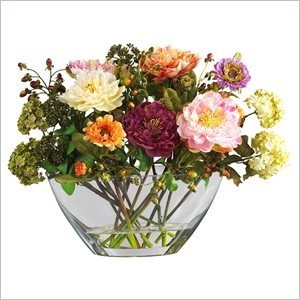
Item Name: Peony with Glass Vase Silk Flower Arrangement
Product Description: Nearly Natural - Faux Florals / Plants - 4668 - With a rich history dating back to Greek mythology, this modern day peony silk flower arrangement makes the perfect gift for family or friends. An assortment of cheery colored petals adds a breath of fresh air to a stuffy office space or drab home décor. Standing 14 inches tall, itâ€s the perfect size to grace your desk, coffee table, or kitchen window sill. A glass container filled with artificial water will keep these freshly cut beauties looking crisp and radiant. This colorful arrangement will brighten any roomPerfect size to fill any spaceArtificial water set in a unique glass vaseSpecifications:Overall Product Dimensions: 14"" H x 18"" W x 10"" D
Value: nan
Unit: None

Price: 79.12